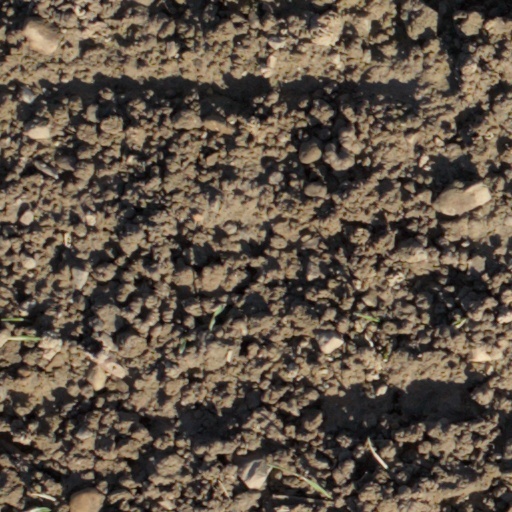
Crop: wheat